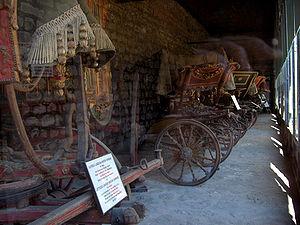
Le palais de Topkapı est un palais d'Istanbul, en Turquie. De 1465 à 1853, il est la résidence de ville, principale et officielle, du sultan ottoman. Le palais est construit sur l’emplacement de l’acropole de l’antique Byzance. Il domine la Corne d'Or, le Bosphore et la mer de Marmara. Le nom de « Topkapı Sarayı » signifie littéralement « palais de la porte des canons », d'après le nom d'une porte voisine aujourd'hui disparue. Il s'étend sur 700 000 m², et est entouré de cinq kilomètres de remparts.